Tom Jaine

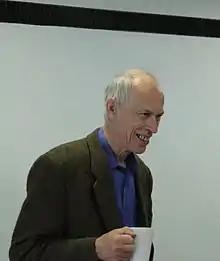
Tom Jaine at the Oxford Symposium on Food and Cookery 2012. He is the publisher of the annual volumes of Symposium proceedings

Tom Jaine (born 4 June 1943) is a former restaurateur, a food writer and former publisher of Prospect Books.